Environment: real
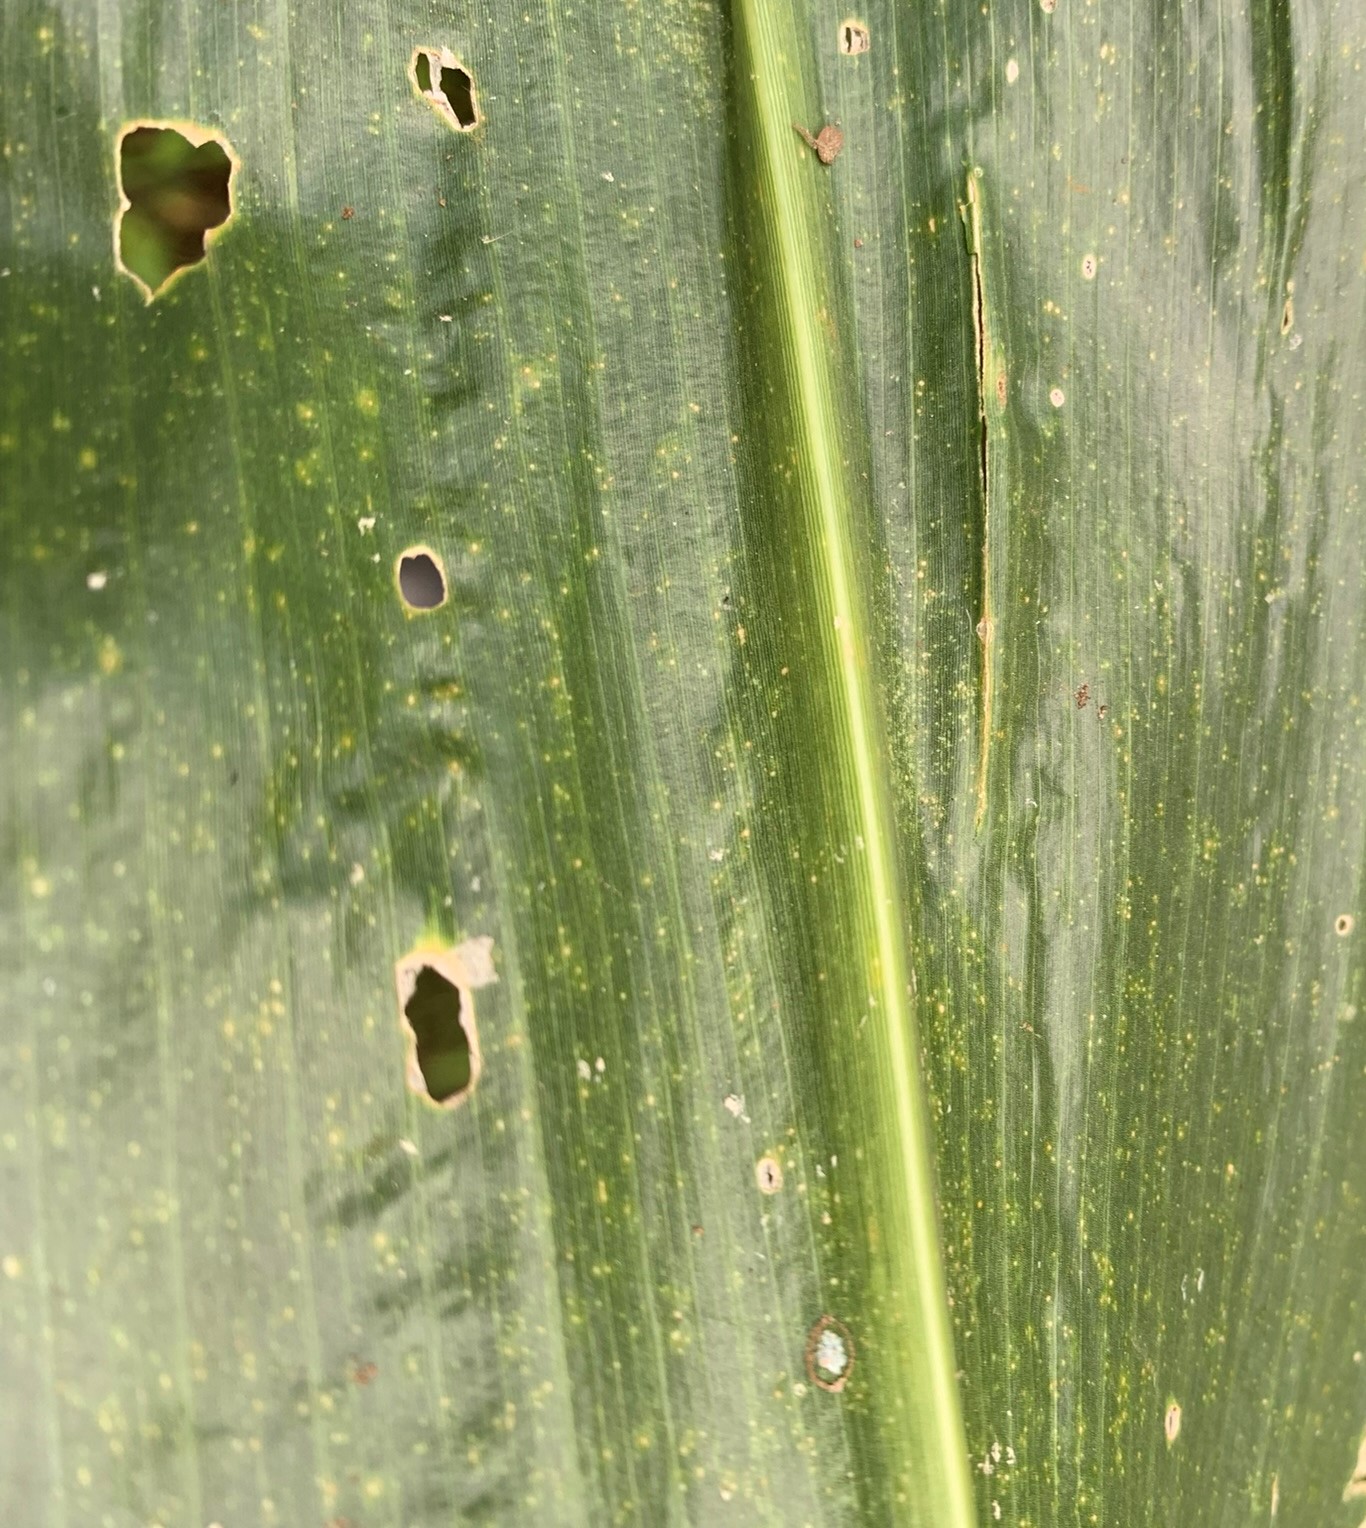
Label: lethal_necrosis